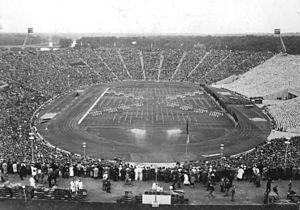
Le Red Bull Arena, anciennement appelé Zentralstadion, est le plus grand stade de football de la ville de Leipzig, située dans le Land de Saxe en Allemagne. Il a une capacité de 42 959 places.